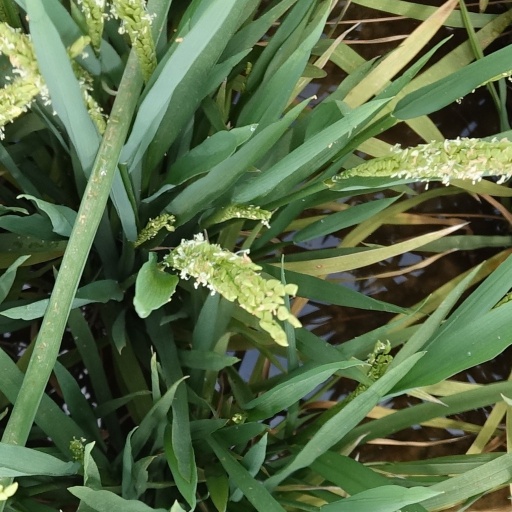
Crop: rice